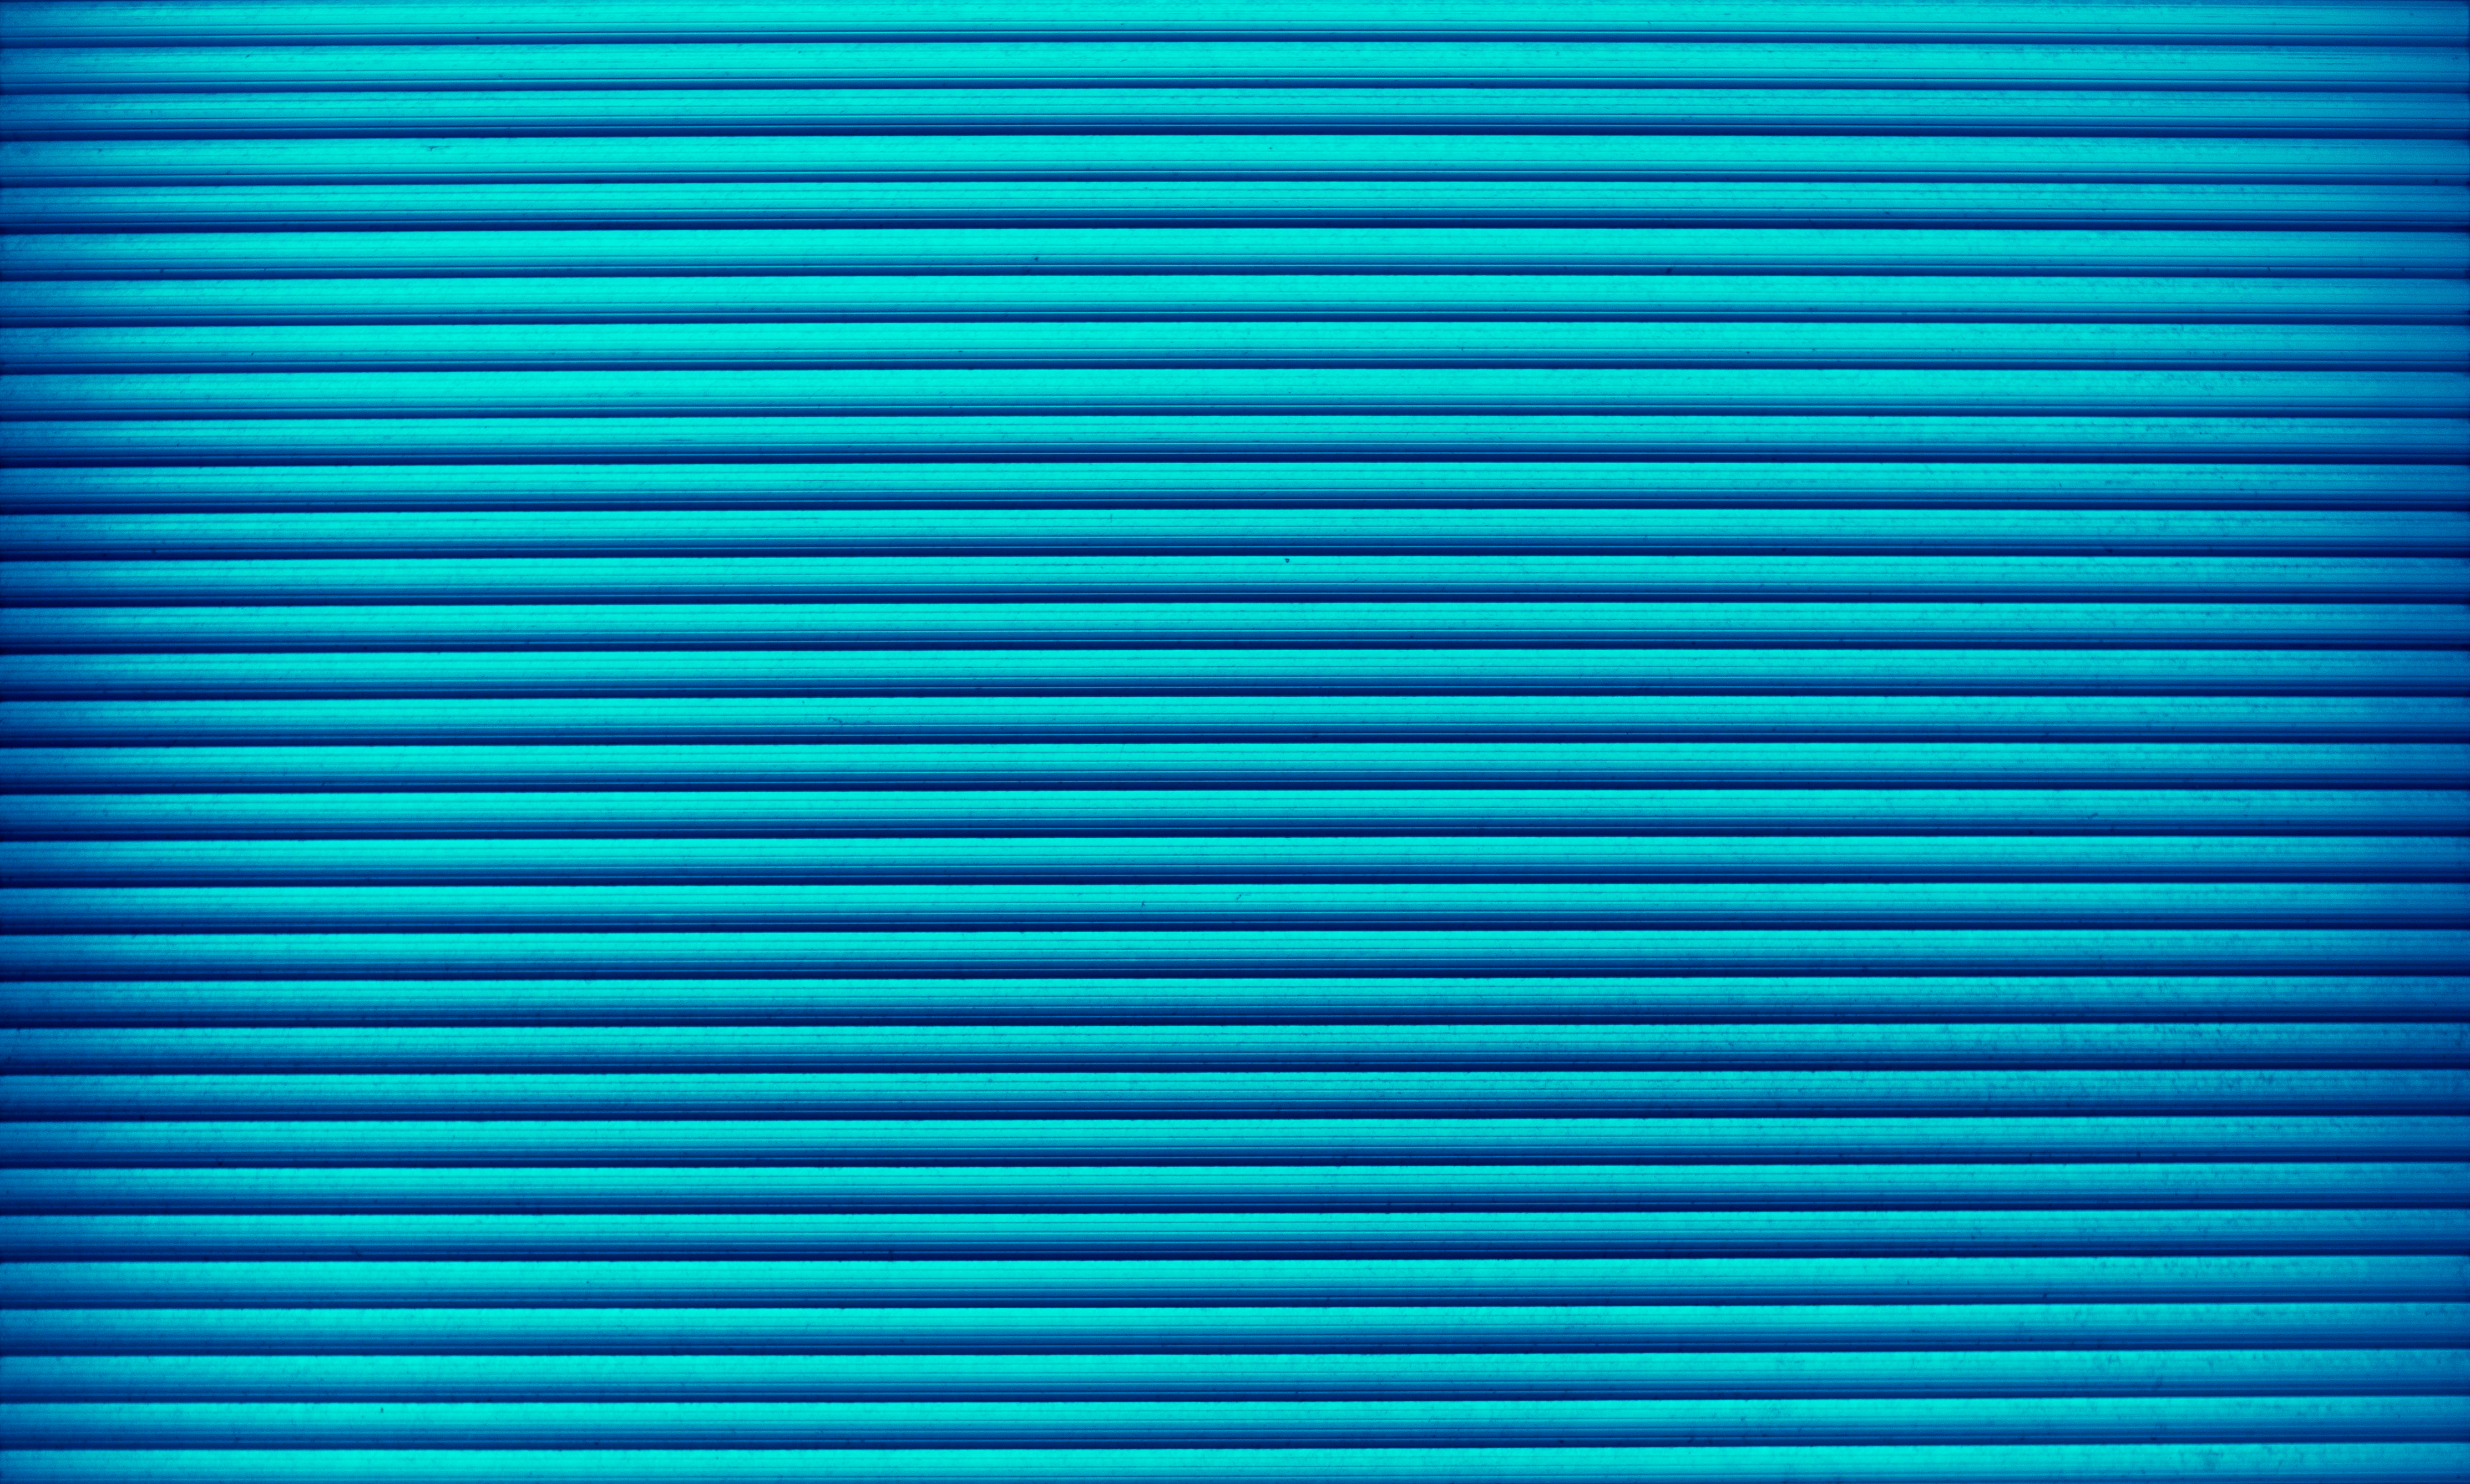
texture, pattern, line, green, color, blue, circle, font, design, text, shape, computer wallpaper, window covering